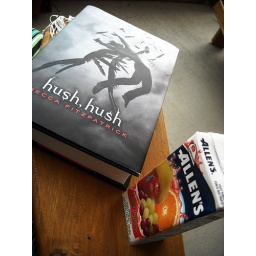
After breakfast balcony reading time. Juice box and book I'm currently reading: Hush Hush by Becca Fitzpatrick